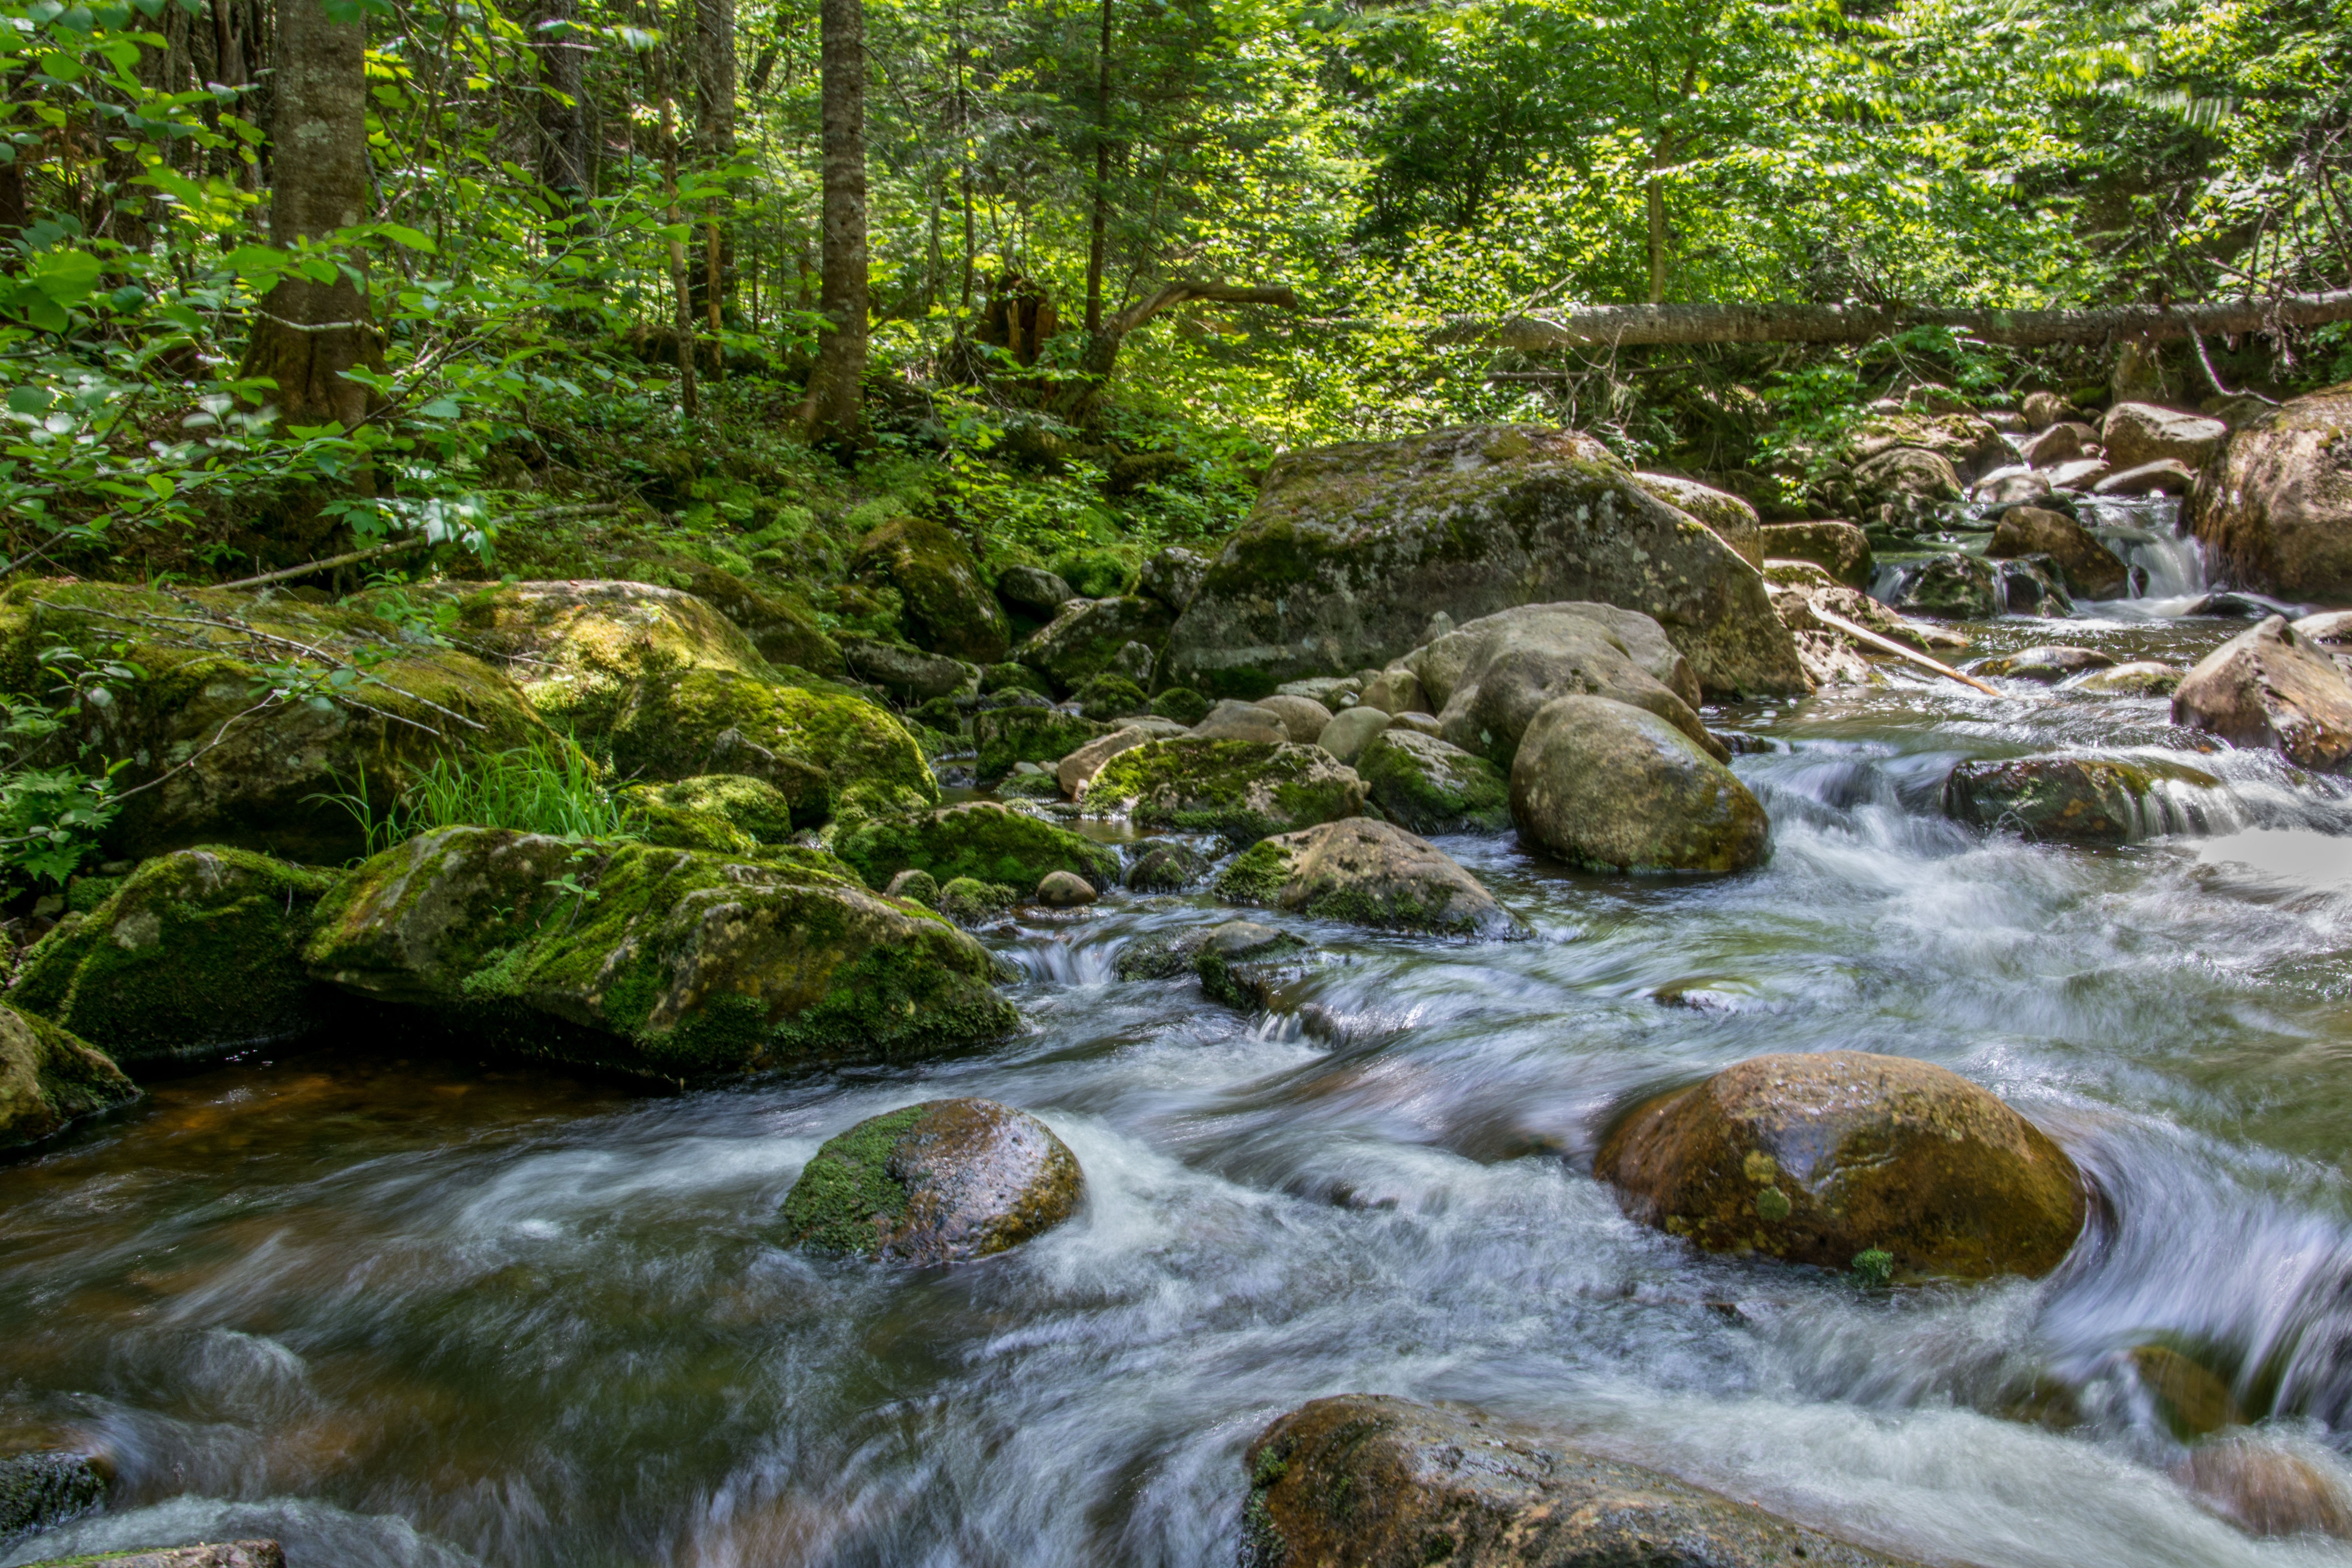
landscape, nature, forest, outdoor, waterfall, creek, wilderness, river, valley, stone, stream, green, jungle, scenic, natural, rapid, body of water, trees, vegetation, rainforest, ravine, woodland, habitat, water feature, ecosystem, watercourse, landform, nature reserve, water falls, old growth forest, natural environment, geographical feature